Pure autonomic failure

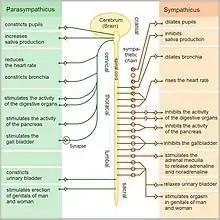
Function of the autonomic nervous system.

Pure autonomic failure (PAF) is an uncommon, sporadic neurodegenerative condition marked by a steadily declining autonomic regulation. Bradbury and Eggleston originally described pure autonomic failure in 1925.